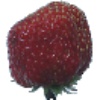
Label: Strawberry Wedge 1